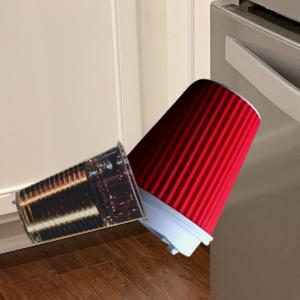
Label: cups